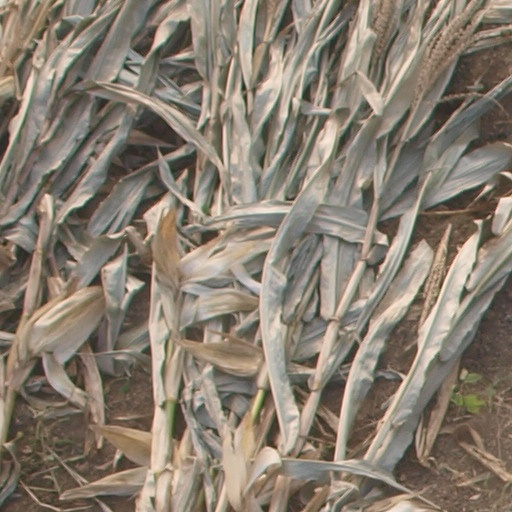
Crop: maize; corn